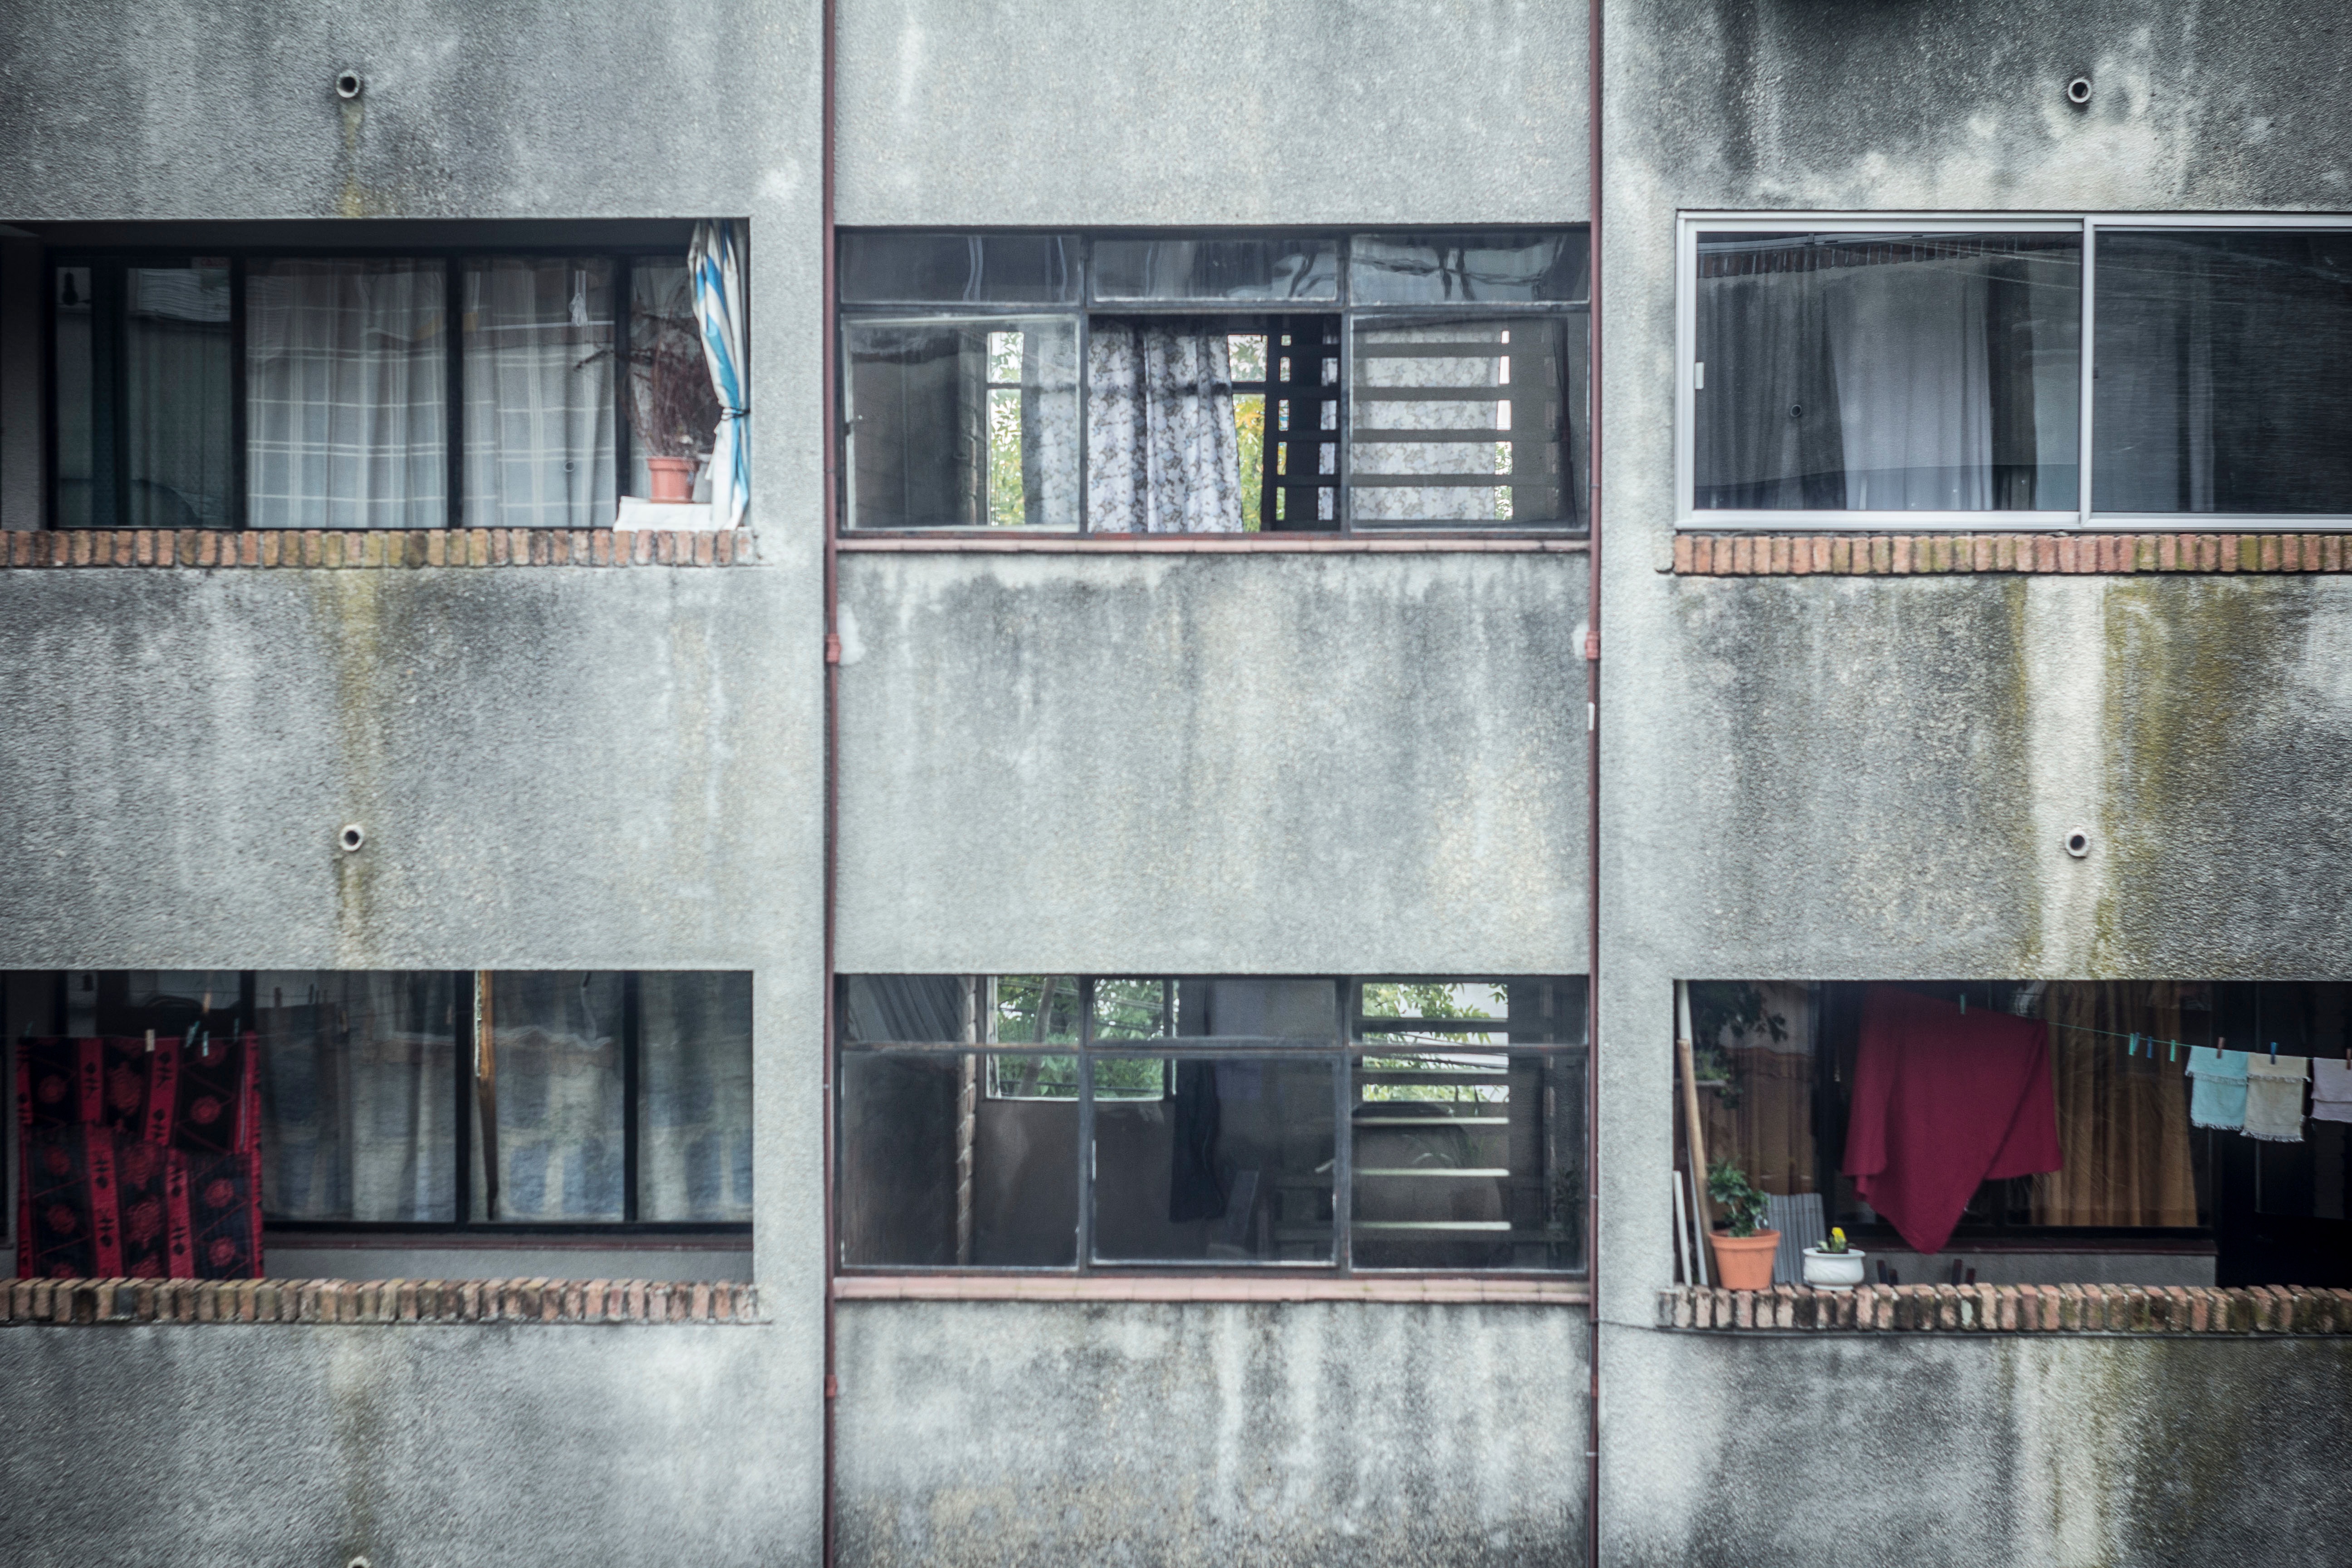
architecture, street, house, window, wall, reflection, color, facade, interior design, art, design, infrastructure, urban area